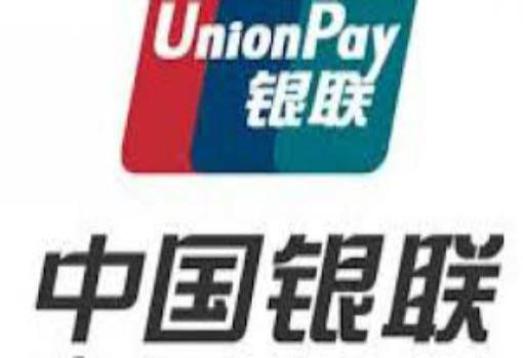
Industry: Others